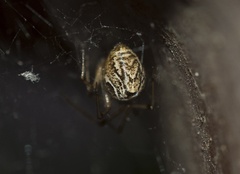
Species: Parasteatoda_tepidariorum